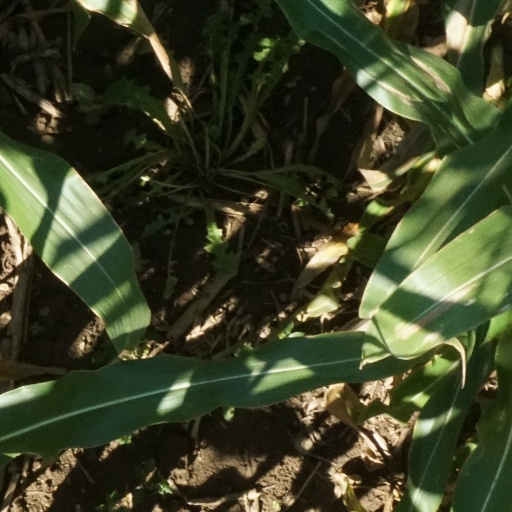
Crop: maize; corn